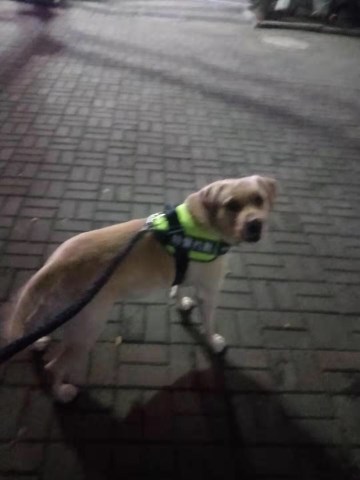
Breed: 3580-n000122-Labrador_retriever